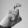
ASL letter: X